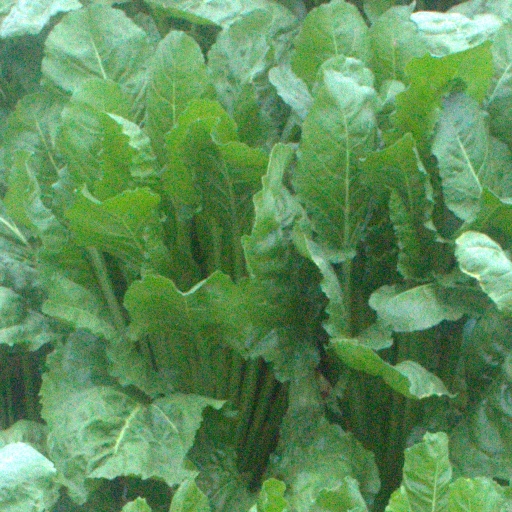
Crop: sugar beet